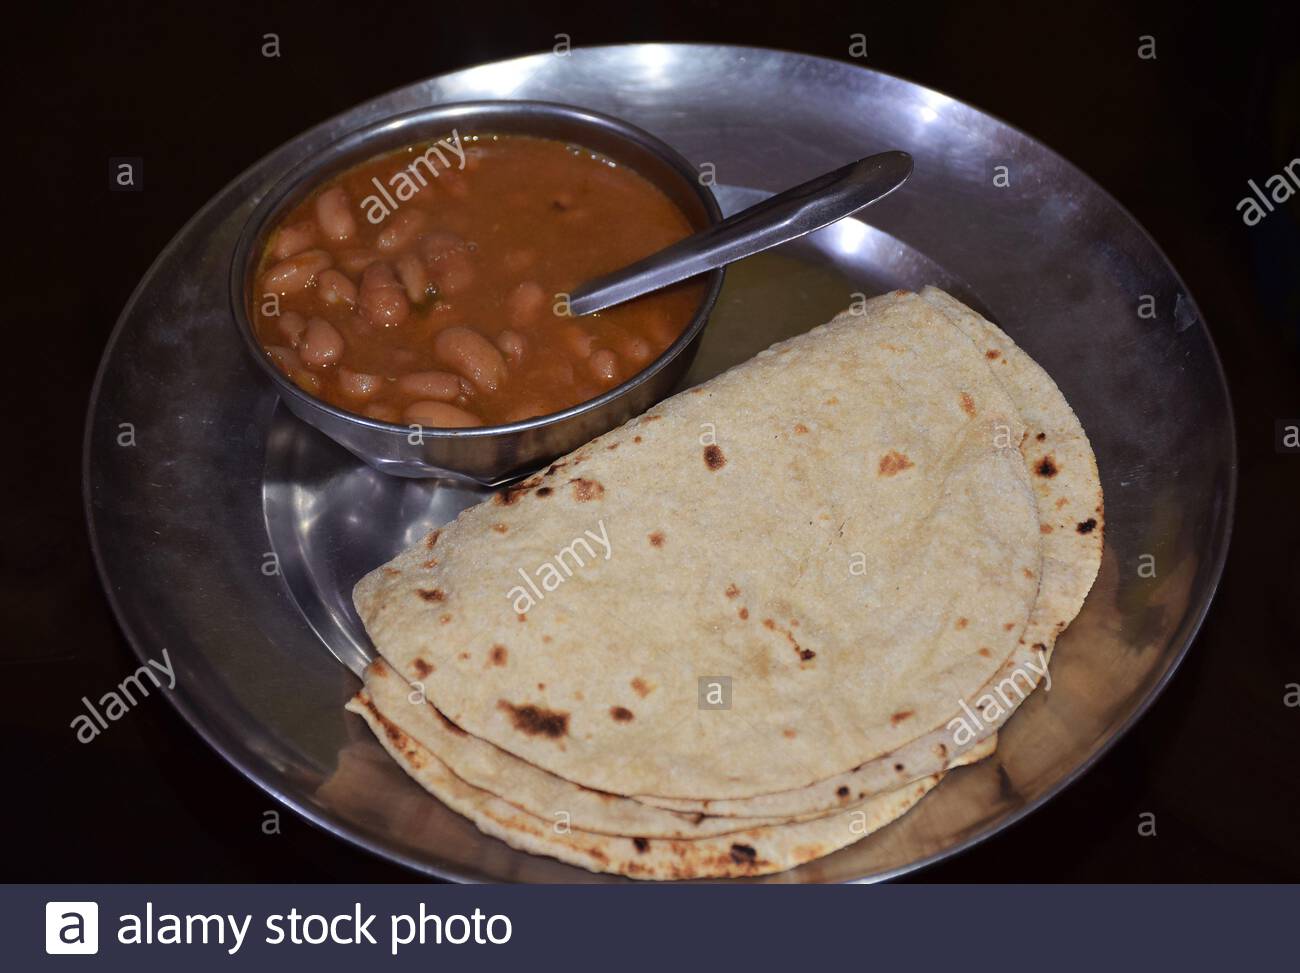
Dish: chapati